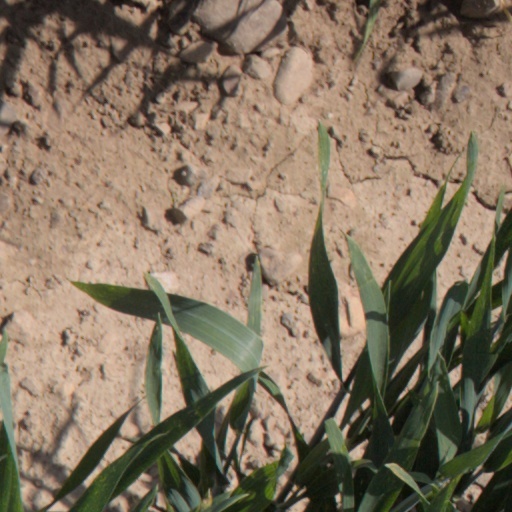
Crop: wheat